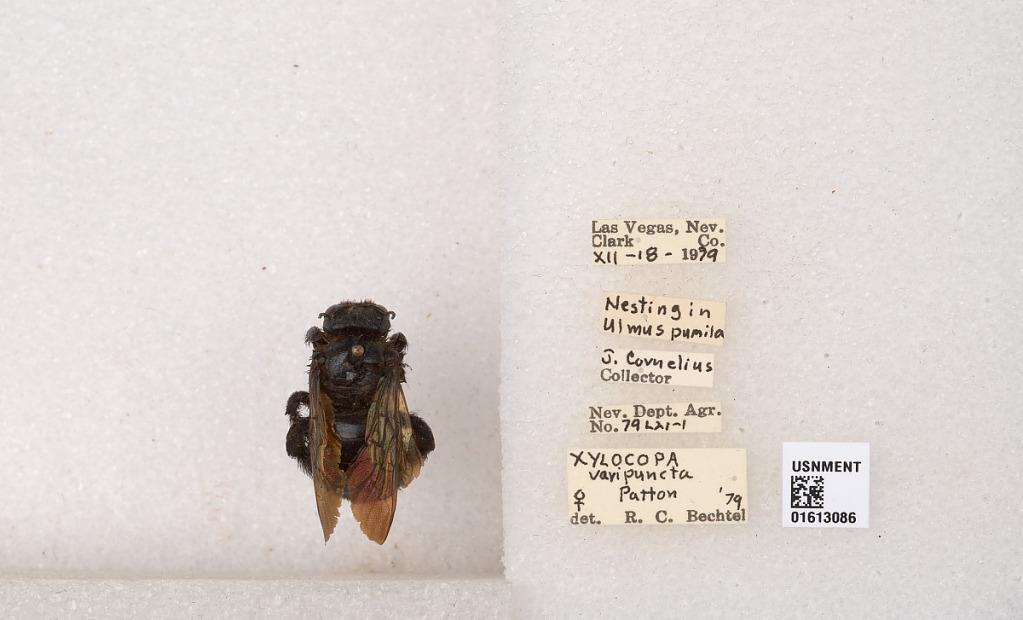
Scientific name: Xylocopa (Neoxylocopa) varipuncta Patton
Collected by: J. Cornelius
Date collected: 1939-12-18
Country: United States
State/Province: Nevada
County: Clark
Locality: Las Vegas
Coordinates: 36.175, -115.137
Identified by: Bechtel, R. C.